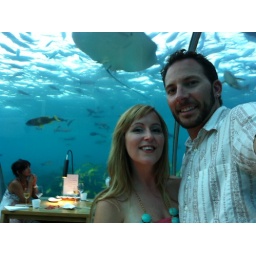
We're inside the Maldives' undersea restaurant and a stingray is swimming over the glass roof! Check it out